FAM120AOS

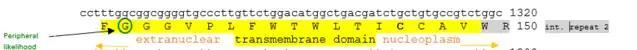
The image above shows the predicted transmembrane domain for the human FAM120AOS protein 1.

There were no paralogs identified for human FAM120AOS. The most distant homolog for human FAM120AOS detectable is the "Microcebus murinus", with a 61.17% sequence identity to the human protein. There was a total of 11 orthologs identified for human FAM120AOS protein 1. No proteins with homologous domains to the human FAM120AOS sequence were identified. FAM120AOS seems to be evolving at a moderate rate, in between that of cytochrome c and fibrinogen alpha.